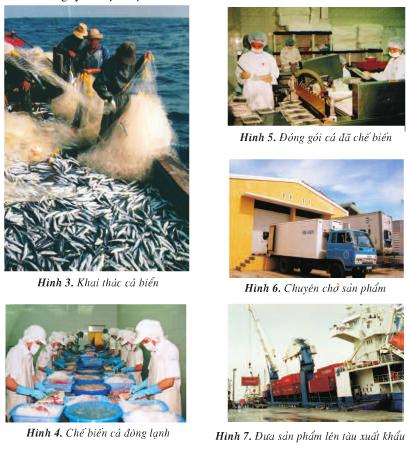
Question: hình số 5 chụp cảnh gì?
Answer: cảnh đóng gói cá đã chế biến